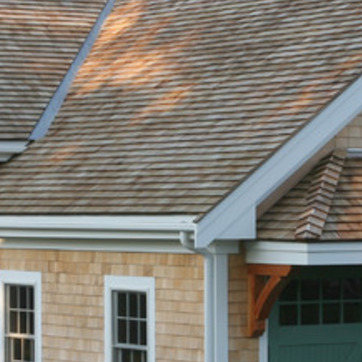
Material: other